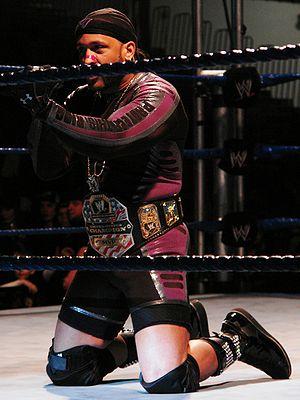
Hasaan Hamin Asaad, est un catcheur américain. Il travaille actuellement à la World Wrestling Entertainment, dans la division Raw, sous le nom de Montel Vontavious Porter.